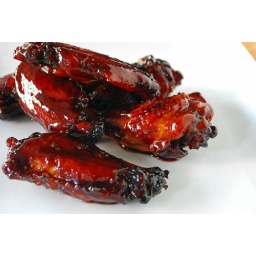
Crisp chicken wings coated in a thick, delicious mix of soy sauce, red wine, brown sugar and ginger.